50th (Northumbrian) Infantry Division

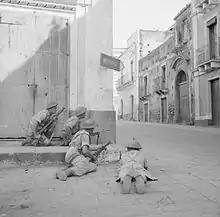
Men of the 9th Battalion, Durham Light Infantry take cover on a street corner in Acireale, Sicily, 8 August 1943.

For the next several days the division was employed in tidying the battle-field and burying the dead. On 2 April the division was told to supply a brigade for the coming battle at the next line at Wadi Akarit, which runs from the sea to impassable salt marshes of the Chott el Fejej, while the Germans were distracted by the advance of Lieutenant General George S. Patton's U.S. II Corps to the west. The 69th Brigade was sent forward with the division machine gunners and a squadron of tanks from the 3rd County of London Yeomanry (Sharpshooters), but they were not to be supported by the divisional artillery as all available transport was being used to move Eighth Army supplies. Fire support was to come from the 51st (Highland) Division's artillery, the infantry of which were to attack on their right, while the 4th Indian Division attacked on their left. In the early morning of 6 April, the attack achieved its early objectives but then came under heavy fire which killed Lieutenant Colonel Seagrim, who had won the V.C. only recently. The 5th East Yorkshires' leading company suffered over 70% casualties, and during this attack Private Eric Anderson won a posthumous V.C., killed while attending to the wounded on the battlefield. The 6th Green Howards now passed through the first wave and also took casualties